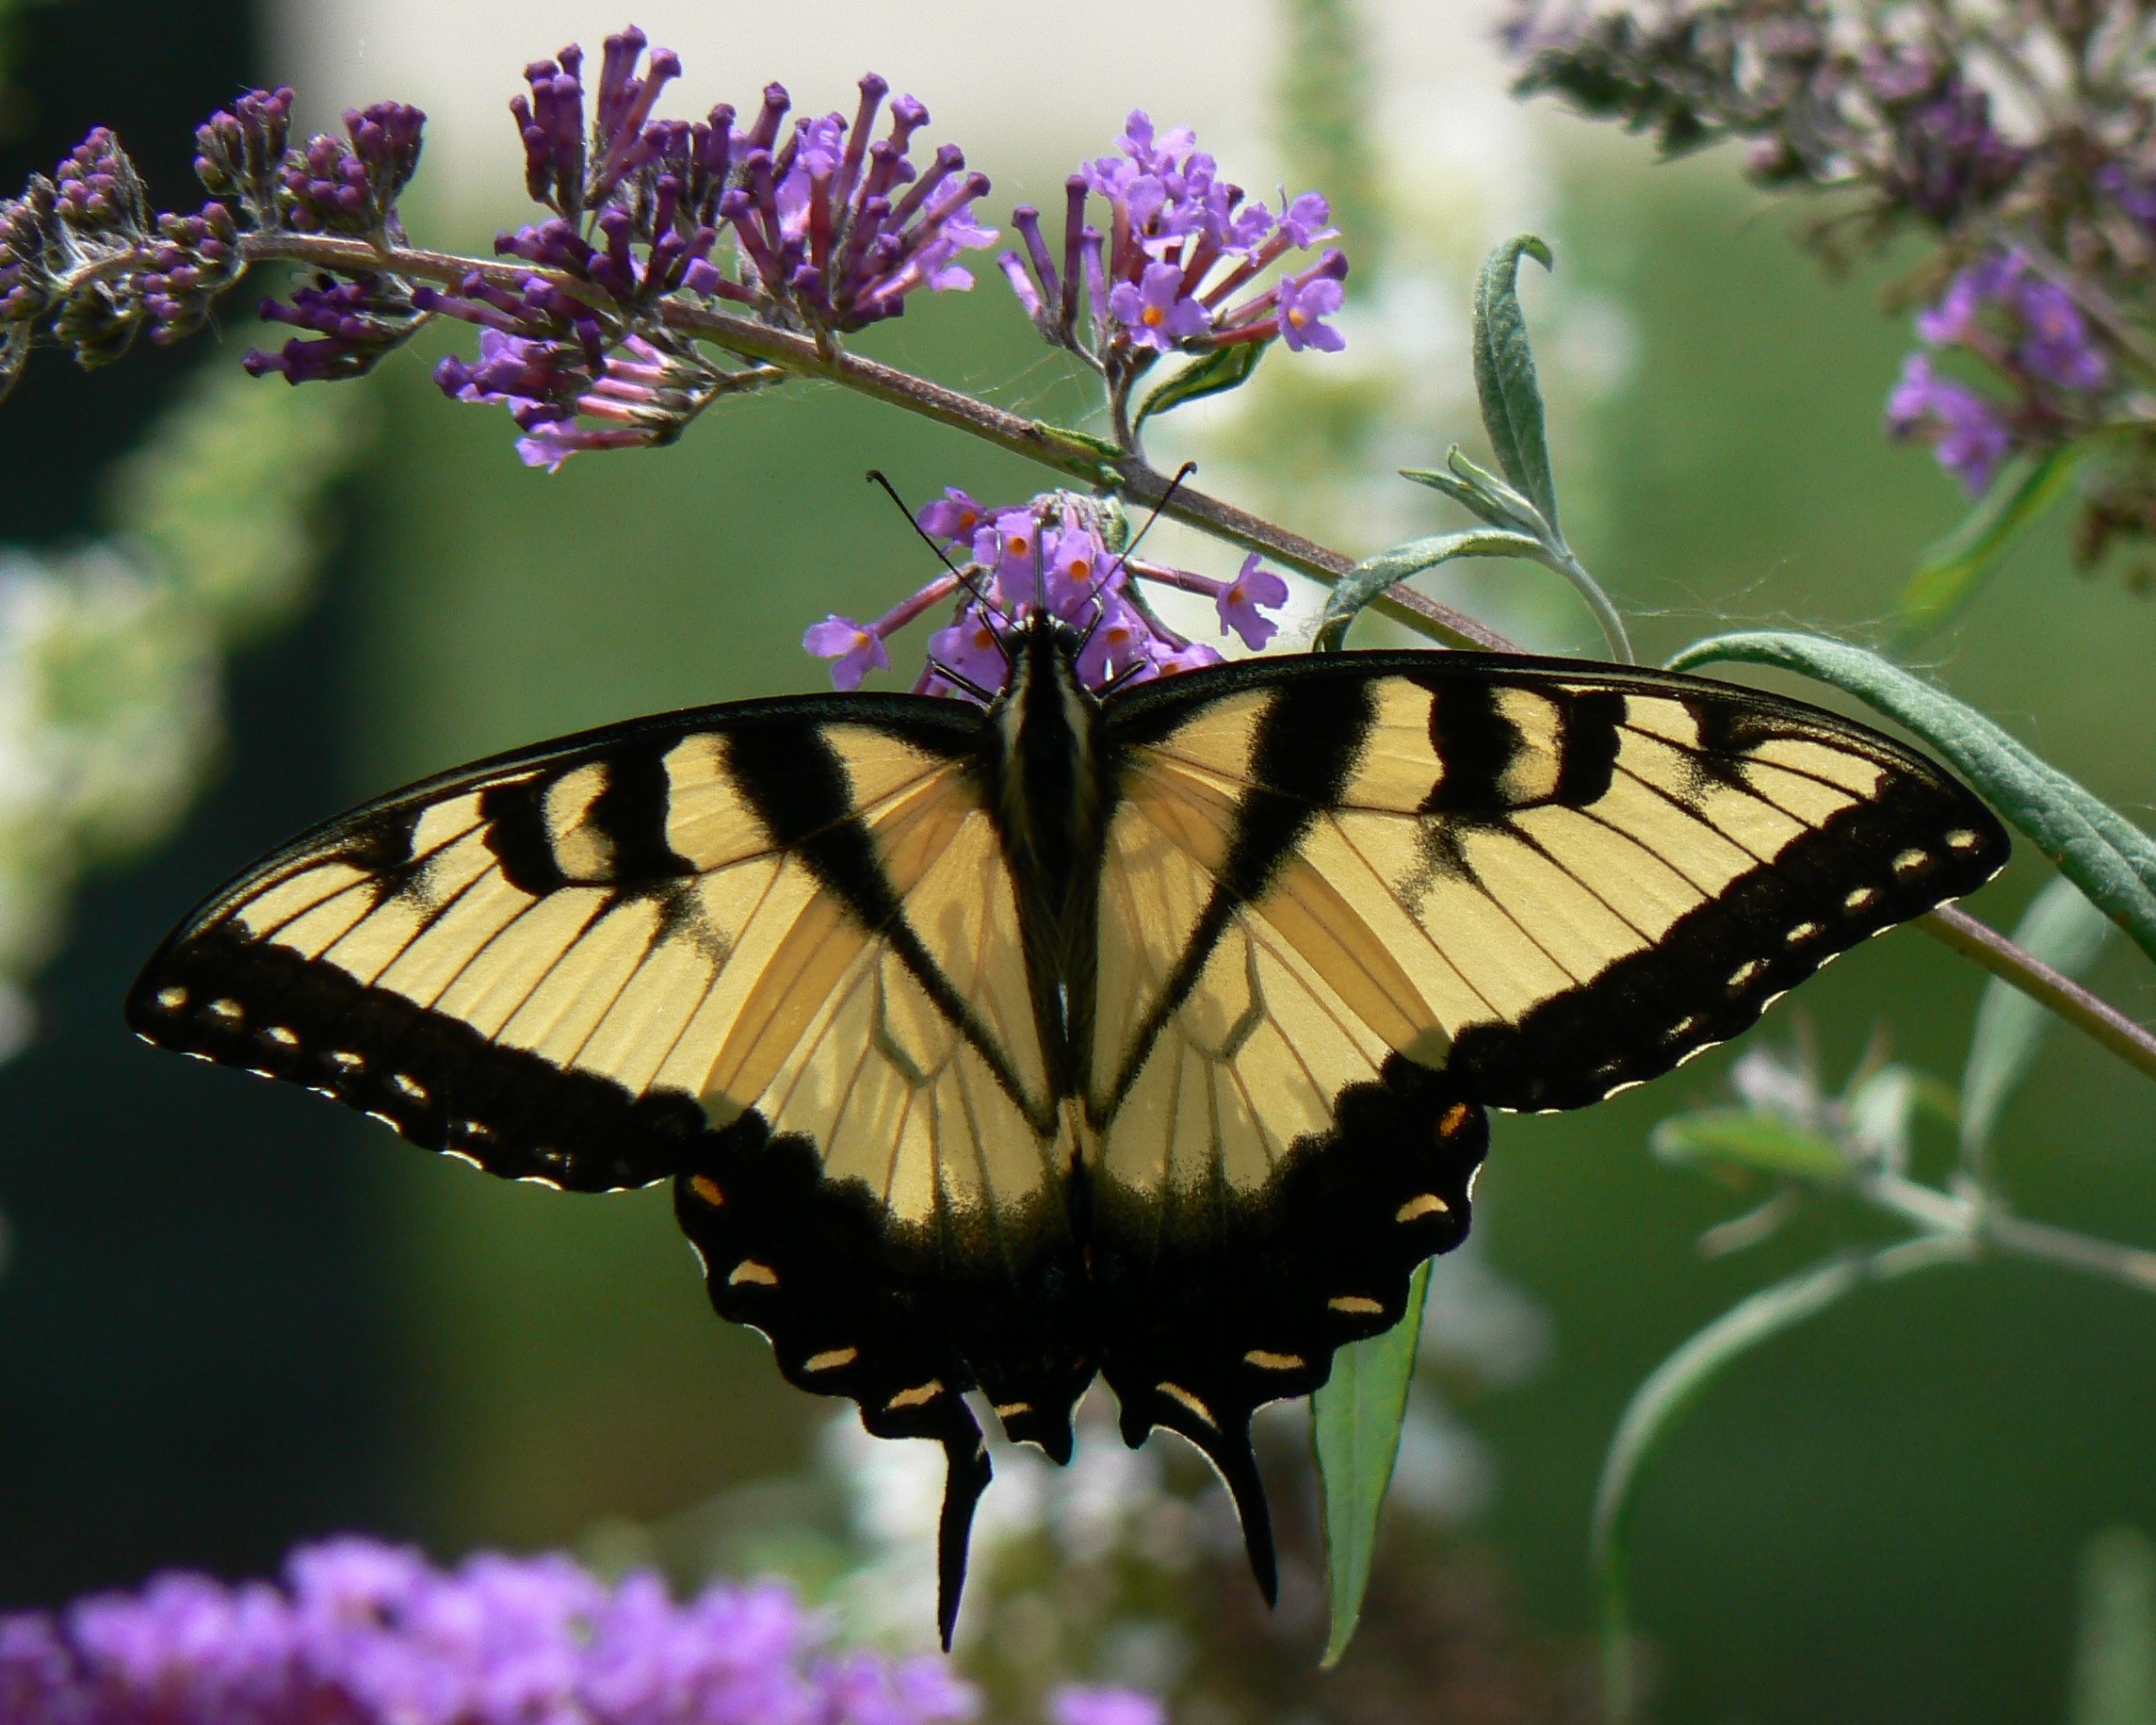
plant, flower, purple, wildlife, insect, moth, butterfly, black, colorful, yellow, flora, invertebrate, monarch butterfly, tiger, wings, eastern, delicate, vibrant, nectar, pieridae, swallowtail, macro photography, organism, pollinator, moths and butterflies, lycaenid, brush footed butterfly